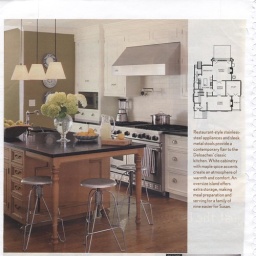
I like the cabinets, wall color, and lighting...also the location of the microwave in the cabinets.